Stara Zagora massacre

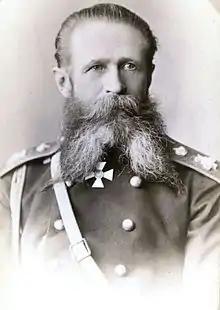
Count Gurko — Commander of the Russian Advance Squad, operating around Kazanlak, Stara Zagora, Nova Zagora, Kalofer, etc. in summer of 1877

In a similar fashion, even though it was public knowledge that Ottoman General Süleyman Pasha was heading towards Stara Zagora with an army of 48,000 soldiers, 4 times the strength of Gurko's Advance Squad, and even though the city kept filling up with panicked people, General Gurko did not order evacuation, but instead went on to liberate neighbouring Nova Zagora. Which he did on (one day later, Nova Zagora was torched, as well).